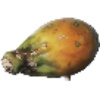
Label: cactus_fruit